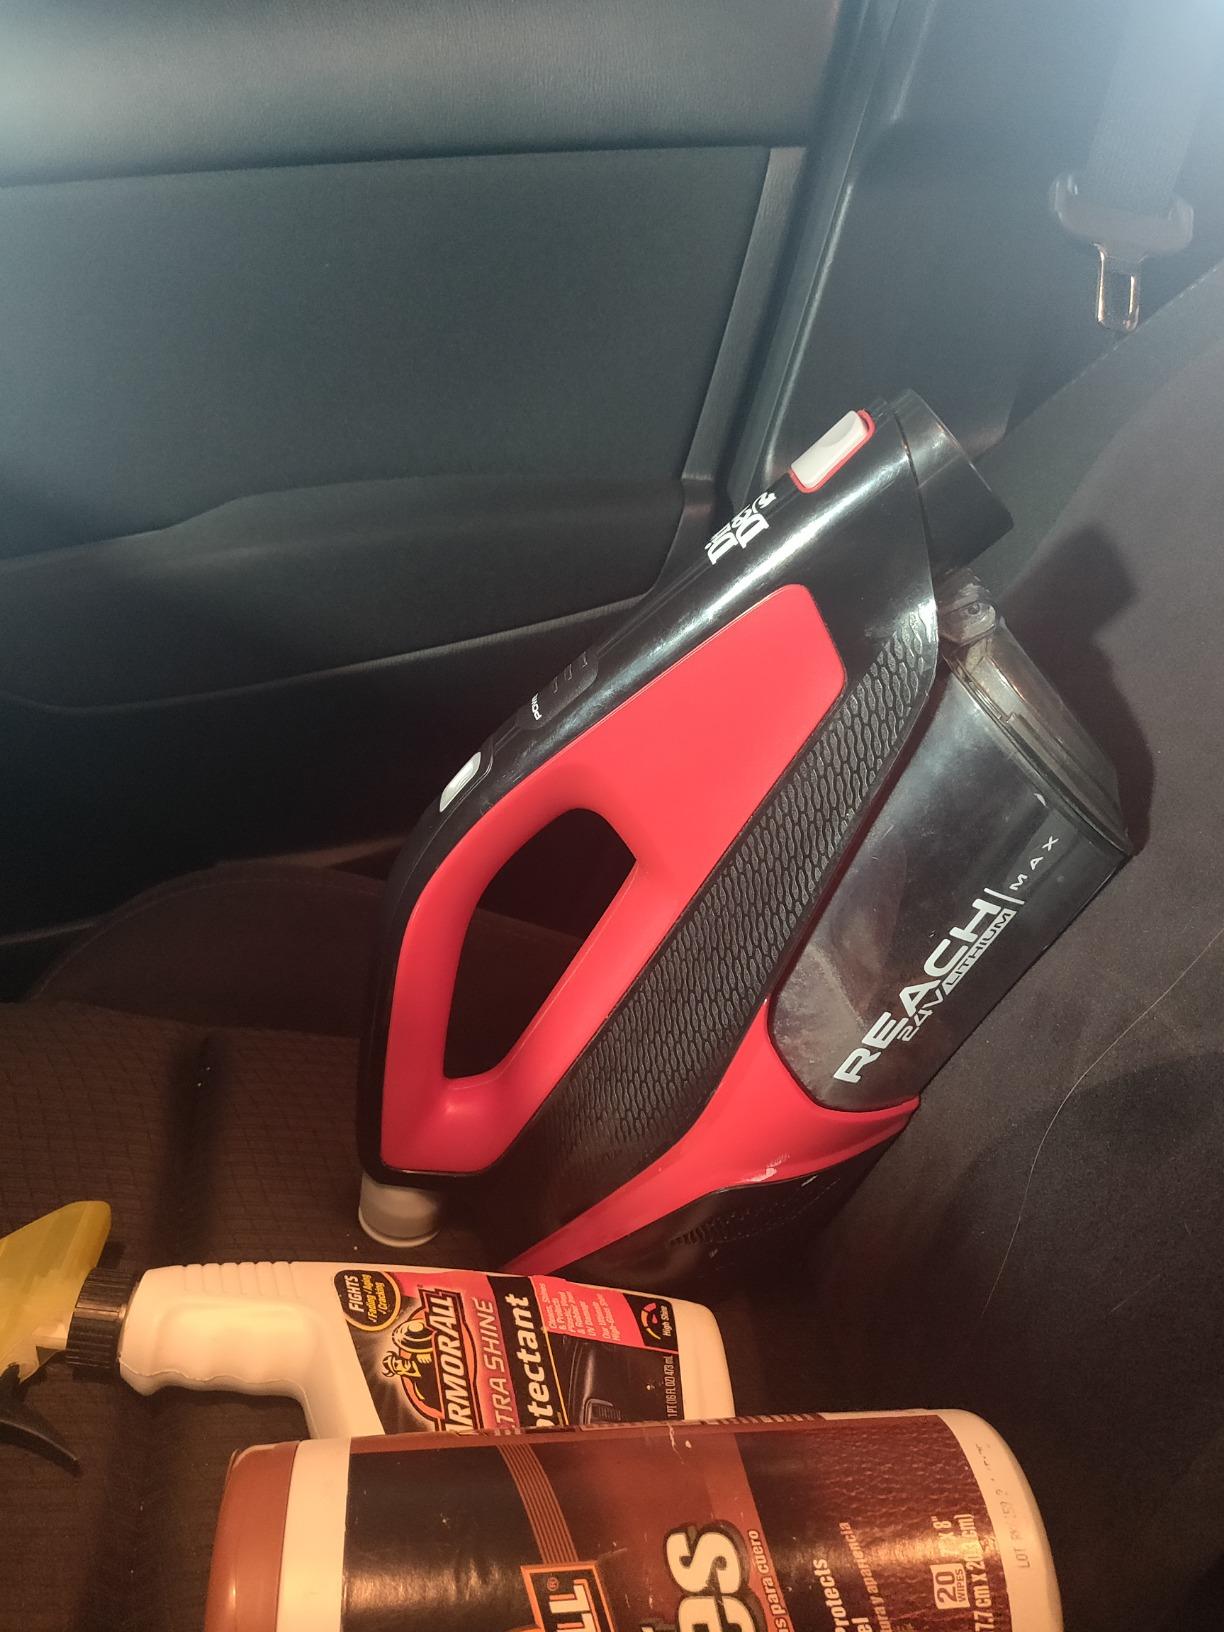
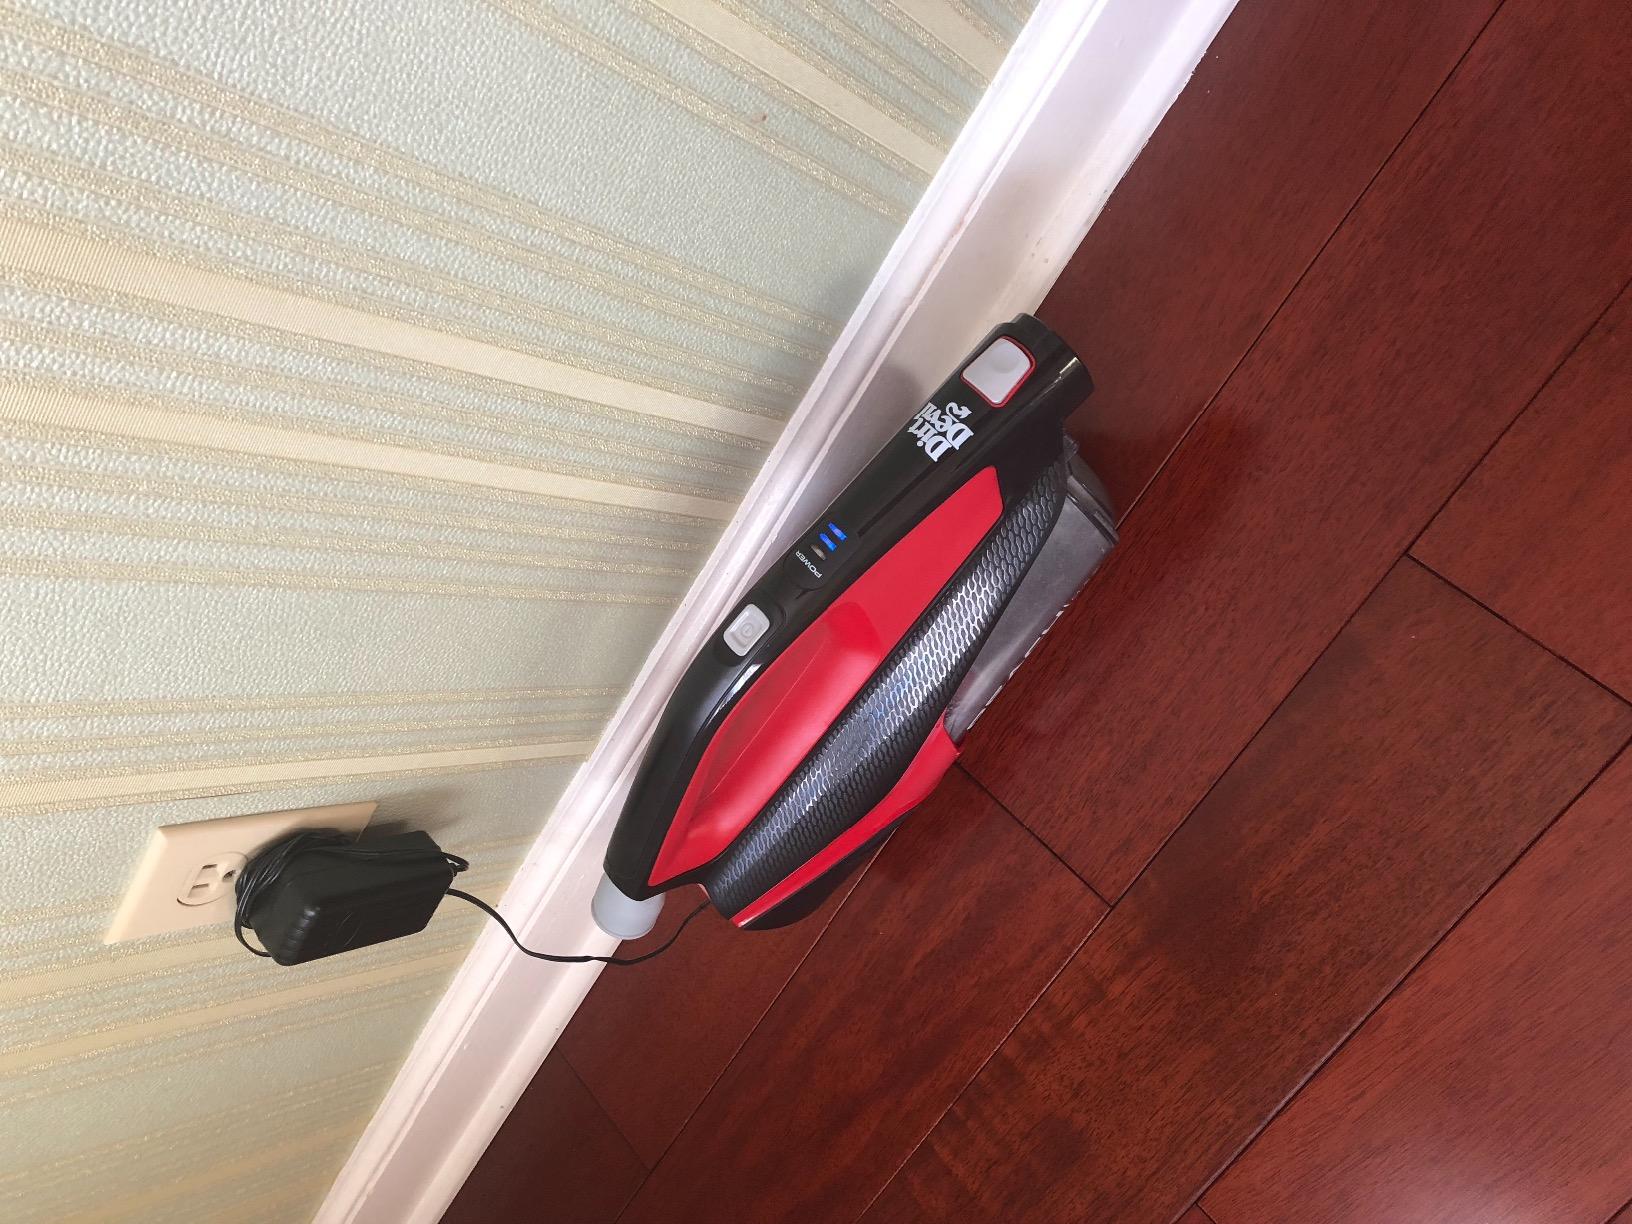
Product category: items_vacuum
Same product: yes